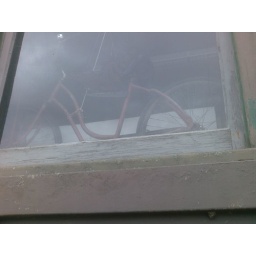
Cool butterfly bike in abandon castle. I would sooooo love to get in that place.